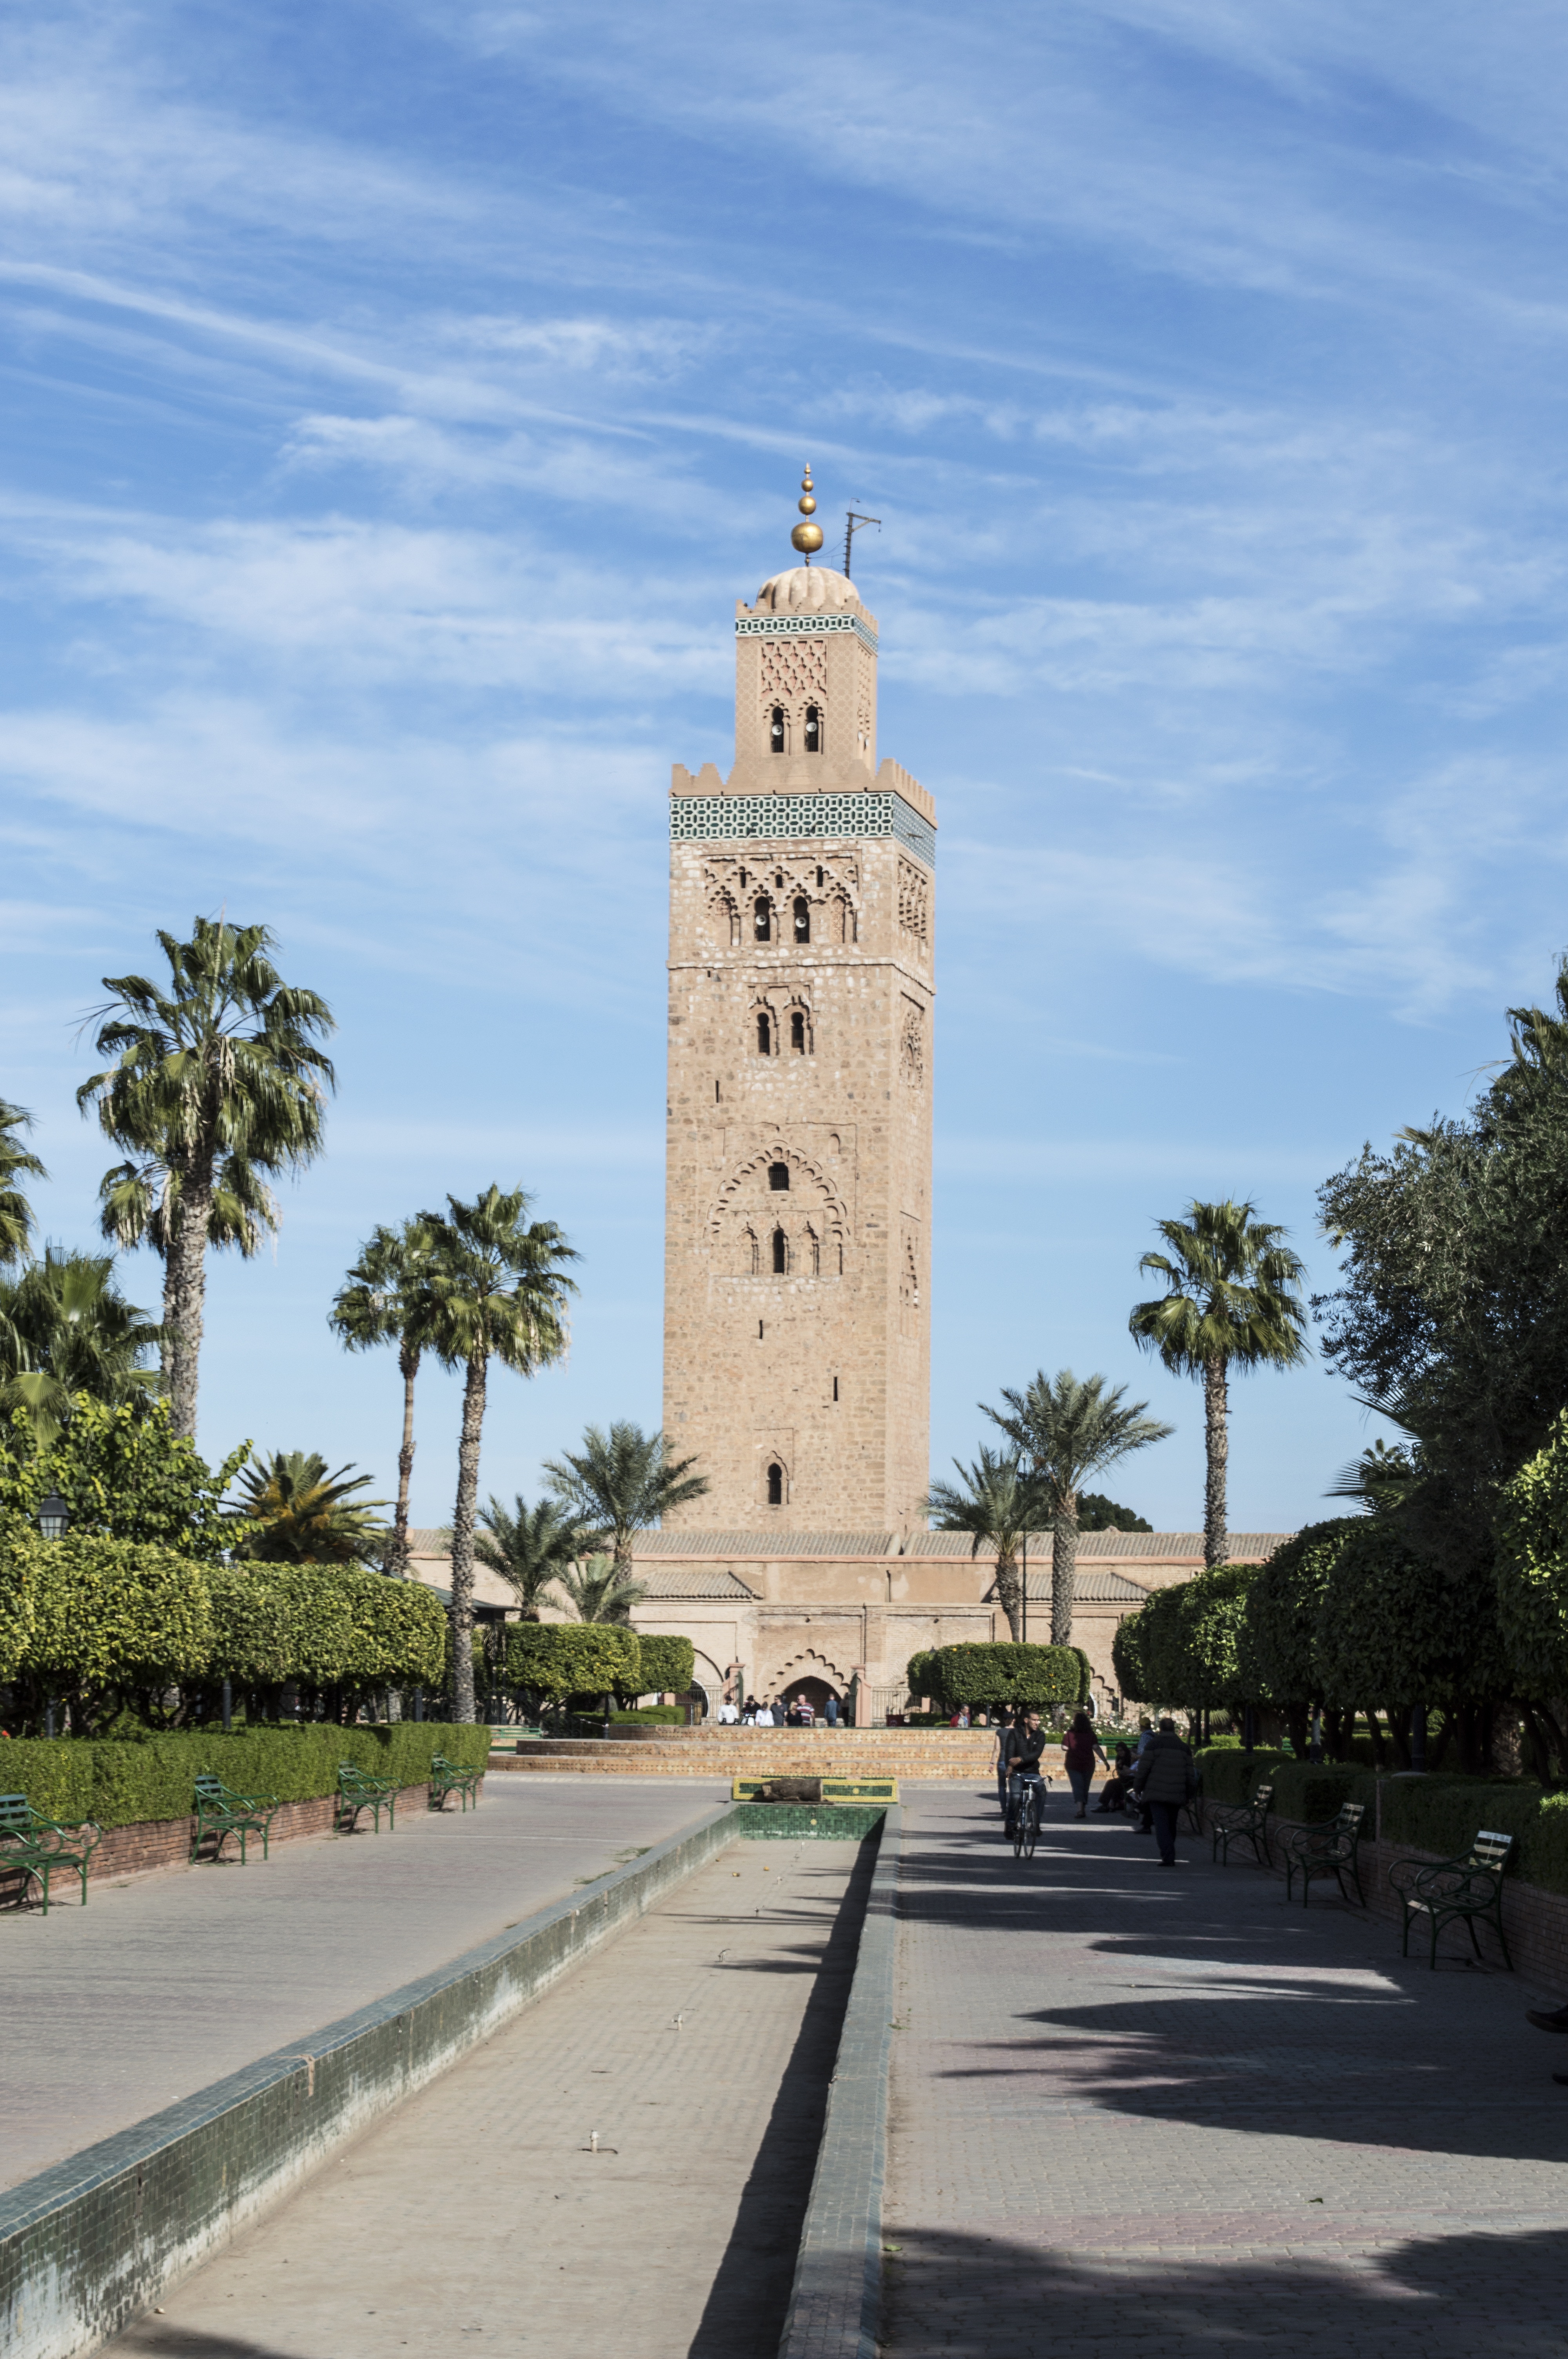
landscape, architecture, building, city, monument, vacation, travel, tower, palm, africa, ancient, landmark, church, attraction, historic, tourism, place of worship, world, clock tower, bell tower, atlas, marrakech, morocco, mosque, culture, history, town square, moroccan, traditional, arabic, ouarzazate, marrakesh